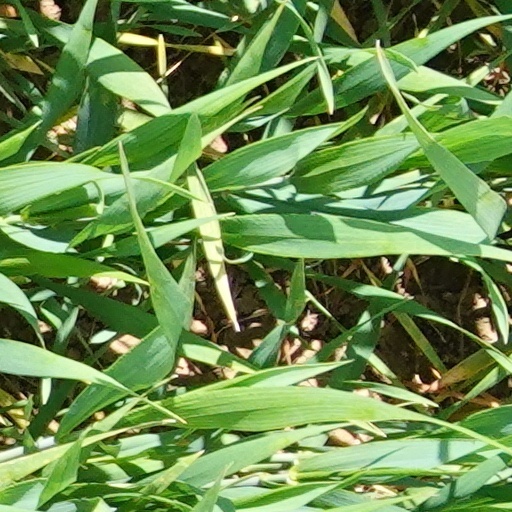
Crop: wheat